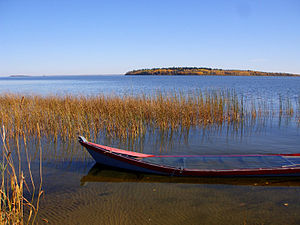
Churchill River (Hudson Bay) / Historie
Churchill River er en stor flod i der løber i de canadiske provinser Alberta, Saskatchewan og Manitoba. Fra udspringet i Churchill Lake er den 1.609 km lang. Den er opkaldt efter John Churchill, 1. hertug af Marlborough der var guvernør for Hudson's Bay Company fra 1685 til 1691.